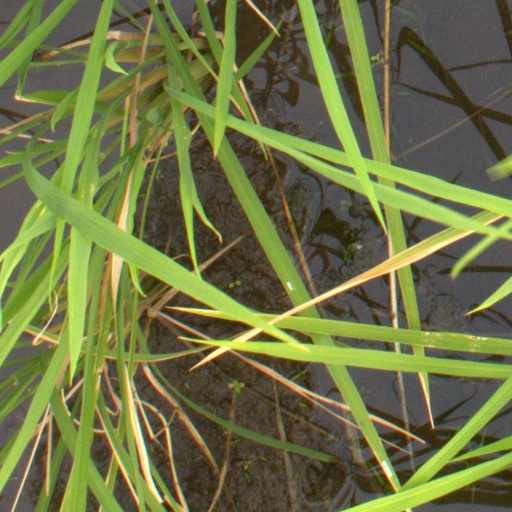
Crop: rice